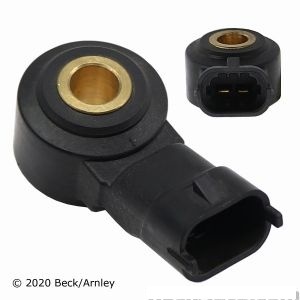
حساس الطرق / الانفجار - JAGUAR F- TYPE ( 2019 )
حساس الطرق / الانفجار - JAGUAR F- TYPE ( 2019 ) If product description isn't matching, just WhatsApp us – we sell all types of products. إذا لم يكن وصف المنتج مطابقًا، راسلنا واتساب – نحن نبيع جميع أنواع القطع. Brand / الماركة: JAGUAR Part Number / رقم القطعة: '1581011 Fitment Details | تفاصيل التركيب Model / السيارة: F-TYPE Variant / النوع: Year(s) / الموديل: Year :- 2019 Fits: F-TYPE – – Year :- 2019 يركب على: F-TYPE – – Year :- 2019 Availability | توفر القطعة القطعة Original موجودة أو نقدر نوفرها بسرعة. نوفر فقط قطع مضمونة لأغلب السيارات. This original part is in stock or can be arranged fast. We only supply verified genuine parts. Price & Fitment | السعر والتركيب السعر ممكن يختلف حسب السيارة. راسلنا واتساب للتأكيد قبل الطلب. Price may vary based on model. WhatsApp us to confirm before placing order. About MHAM | مهام – Trusted Auto Parts Store in Kuwait | محل قطع غيار موثوق في الكويت MHAM Auto موجود في الفروانية – الكويت، متخصصين في بيع قطع غيار السيارات الأصلية أونلاين وداخل الكويت. 📍 Location: Farwaniya, Kuwait 📧 Email: mham.software.team@gmail.com 📞 Phone: +965 509 79677 ✅ نوفر أكثر من 1.2 مليون قطعة غيار سيارات لجميع الأنواع والموديلات، مثل: كمبريسر مكيف (A/C Compressors) تحكم تكييف داخلي (HVAC Panels) محركات الدفع الرباعي (4WD Actuators) بواجي كاملة (Spark Plug Kits) وأكثر من كذا بكثير... جميع القطع أصلية أو نفس الأصلي OEM ومضمونة من ناحية الجودة والأداء. مناسب للمستهلك العادي أو الورش والميكانيكيين. ✅ إذا تبحث عن قطع غيار سيارات في الكويت، MHAM Auto هو وجهتك الموثوقة.
Brand: Jaguar
Category: Vehicles & Parts > Vehicle Parts & Accessories > Motor Vehicle Parts > Motor Vehicle Sensors & Gauges > Knock Sensors